Gender-affirming surgery

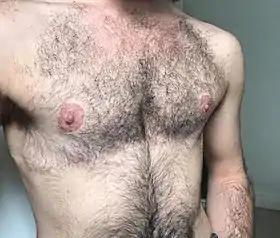
Transgender man with healed double incision chest reconstruction, 2020

As underscored by WPATH, gender transition may entail a variety of non-genital surgeries that change primary or secondary sex characteristics, any of which are considered "gender-affirming surgery" when done to affirm a person's gender identity. For trans men, these may include mastectomy (removal of the breasts) and chest reconstruction (the shaping of a male-contoured chest), or hysterectomy and bilateral salpingo-oophorectomy (removal of ovaries and fallopian tubes). For some trans women, facial feminization surgery, hair transplants, and breast augmentation are also aesthetic components of their surgical treatment. Voice feminizing surgery is a procedure in which the overall pitch range of the patient's voice is reduced. Adam's apple reduction surgery (chondrolaryngoplasty) or tracheal shaving is a procedure in which the most prominent part of the thyroid cartilage is reduced.